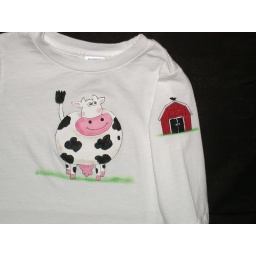
This happy cow is excited to be out walking in the grass.